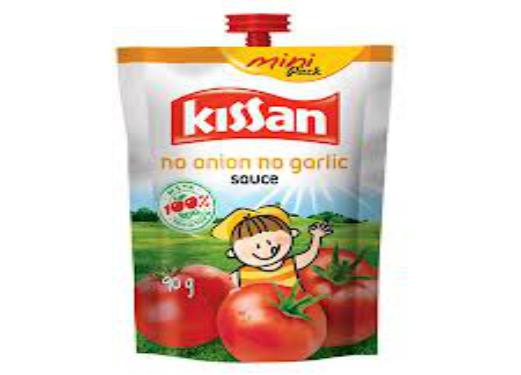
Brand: Kissan
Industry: Food